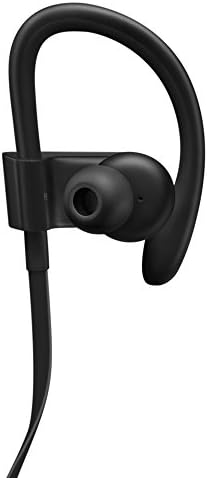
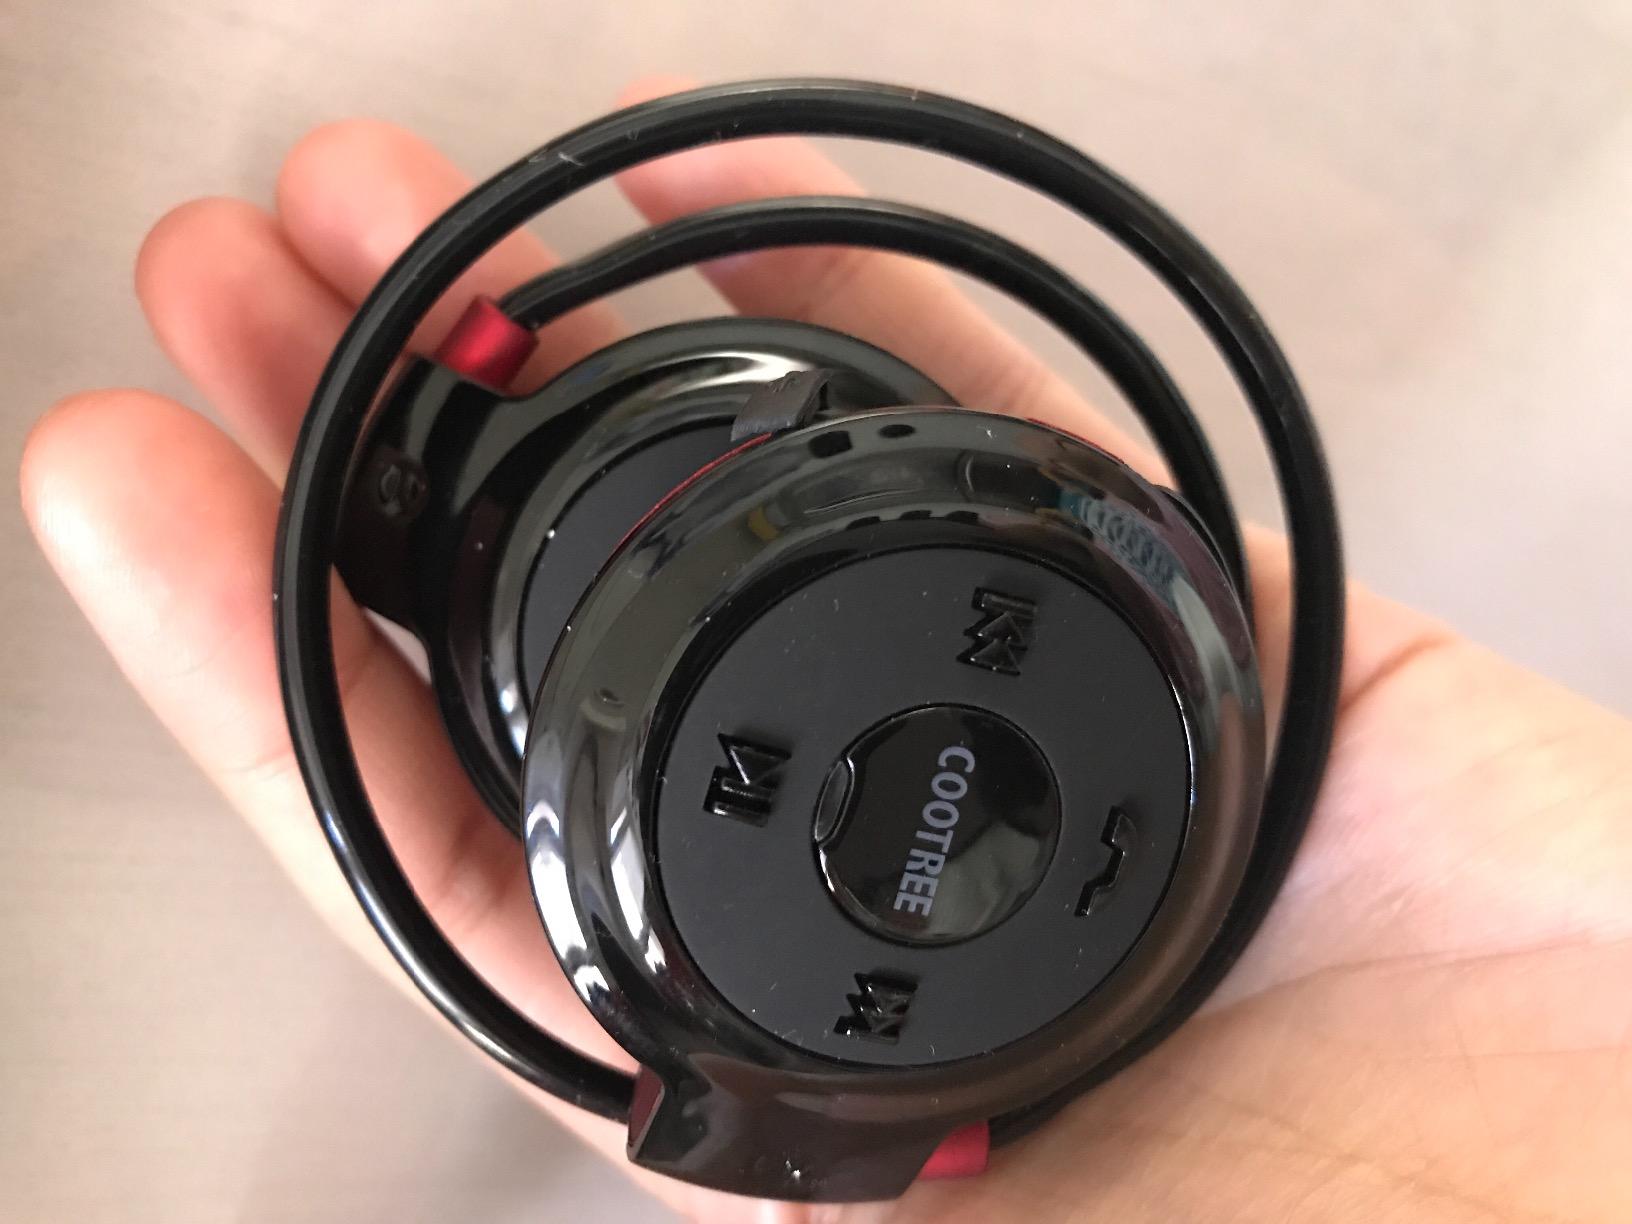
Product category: headphones
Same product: no